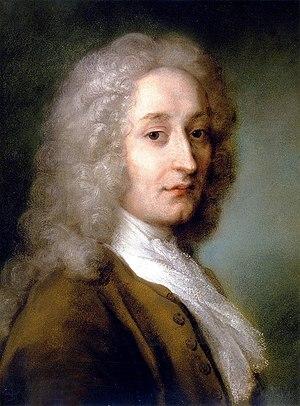
Le tombeau d'Antoine Watteau est localisé dans le cœur de ville de la commune de Nogent-sur-Marne, une ville située dans le département du Val-de-Marne, en région Île-de-France. Ce monument a fait l'objet d'une étude topographique dans le cadre de l'inventaire supplémentaire des monuments historiques le 16 février 1989.
Cette page fournit une liste chronologique de pastels de la peintre vénitienne Rosalba Carriera.
Rosalba Giovanna Carriera, née le 7 octobre 1675 à Chioggia, morte à Venise le 15 avril 1757, est une peintre vénitienne du mouvement rococo qui lança la mode du pastel en France lors de son passage à Paris en 1720.